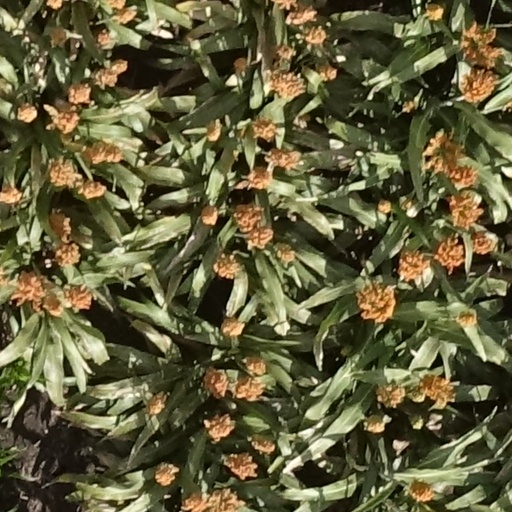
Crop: sorghum